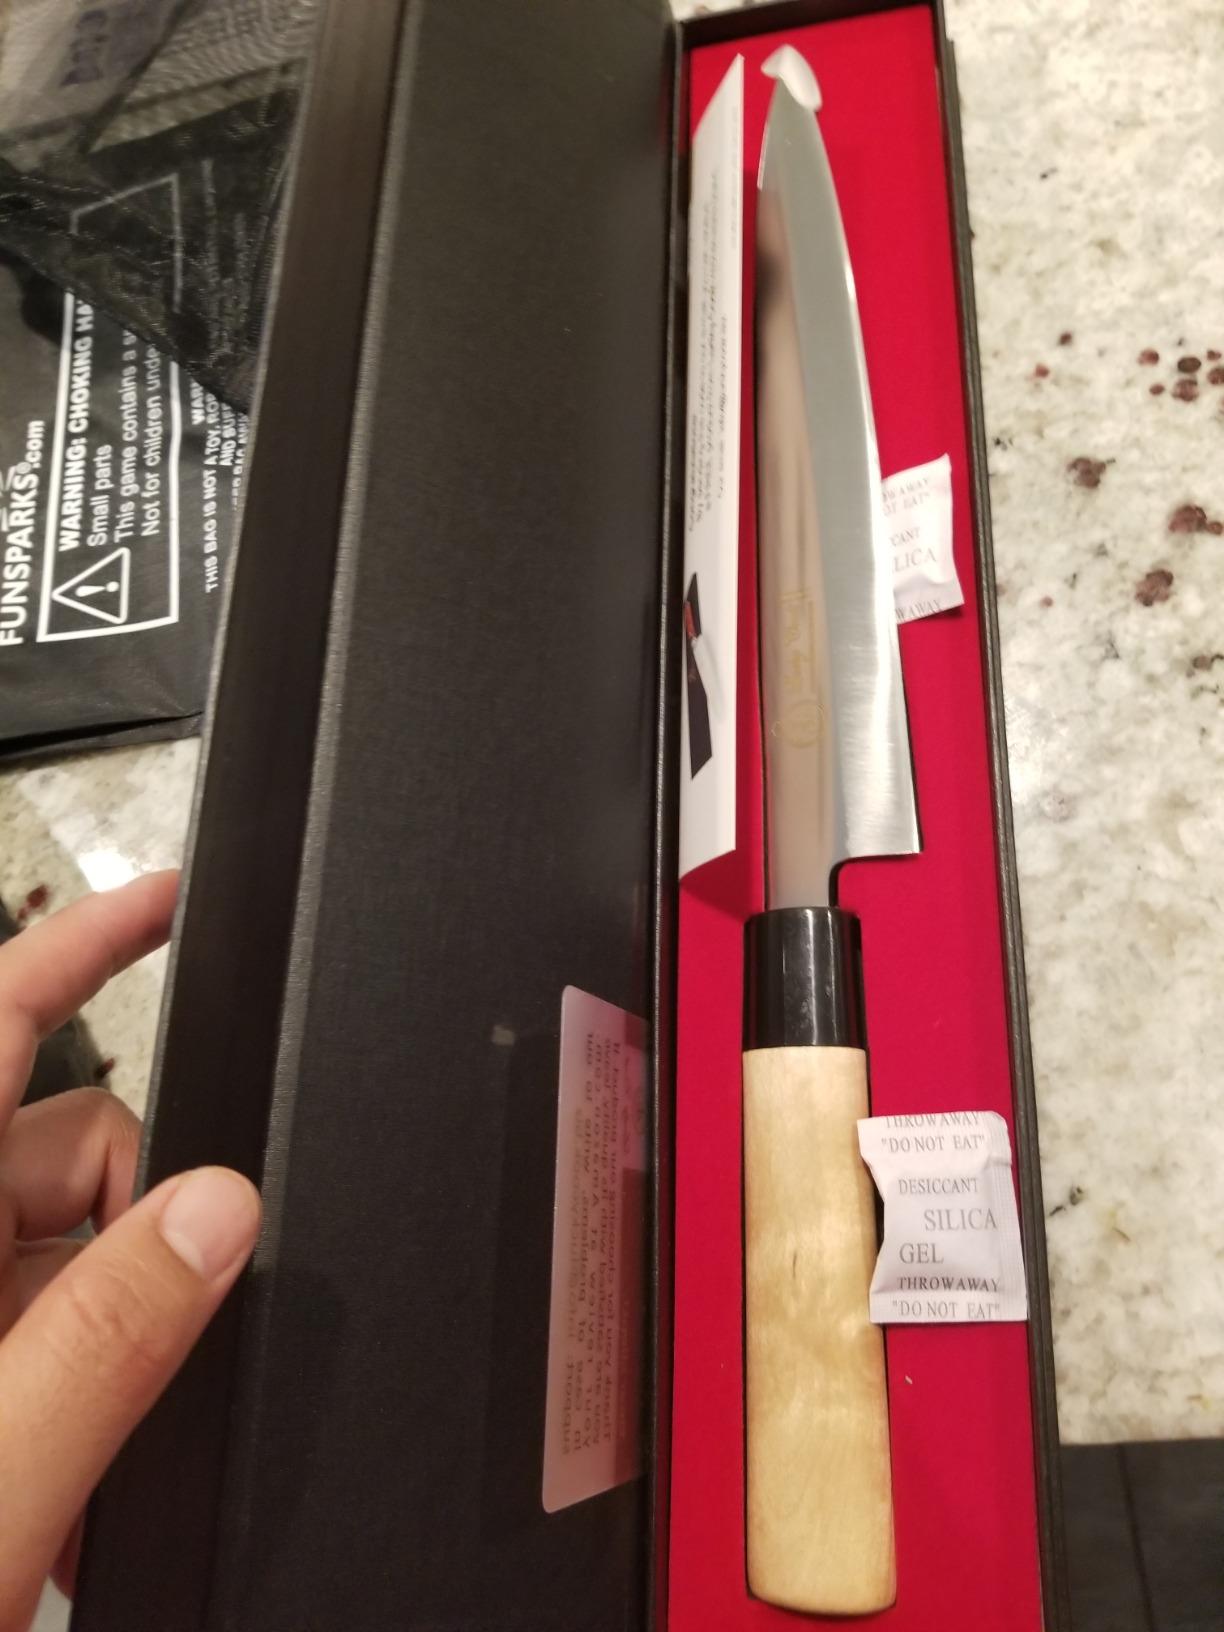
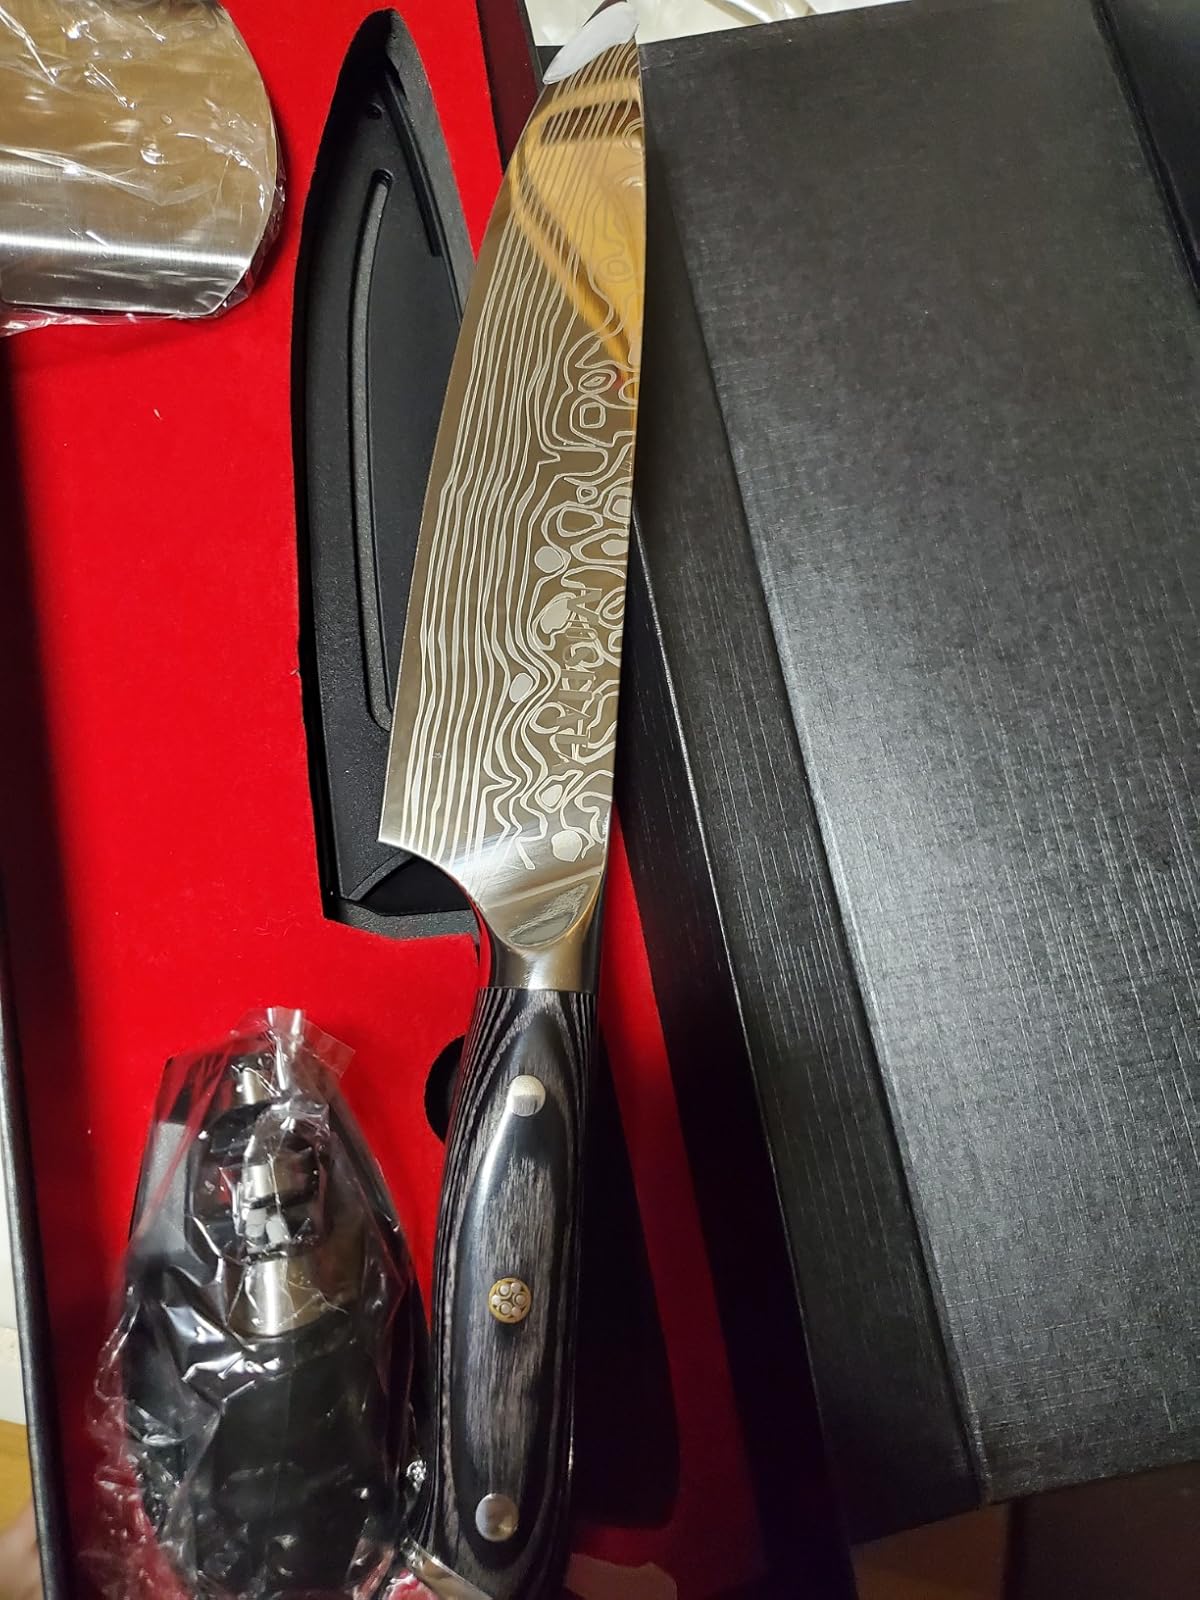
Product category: items_knife
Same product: no